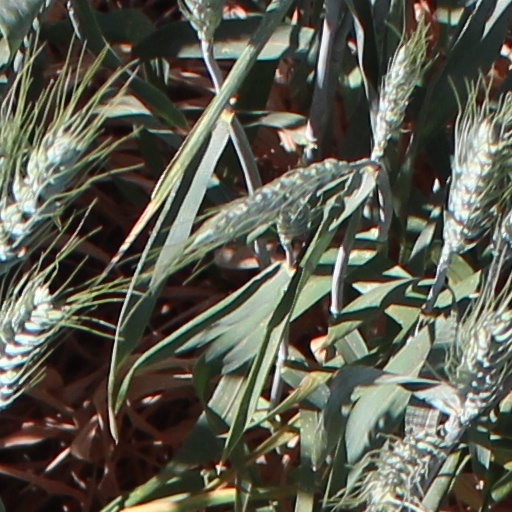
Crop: wheat